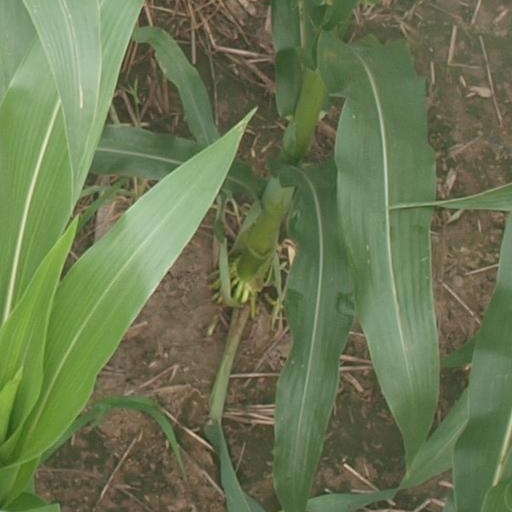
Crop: maize; corn